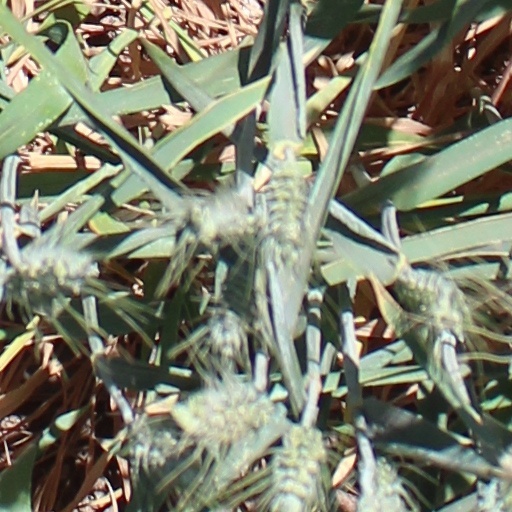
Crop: wheat